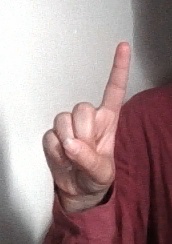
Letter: bb